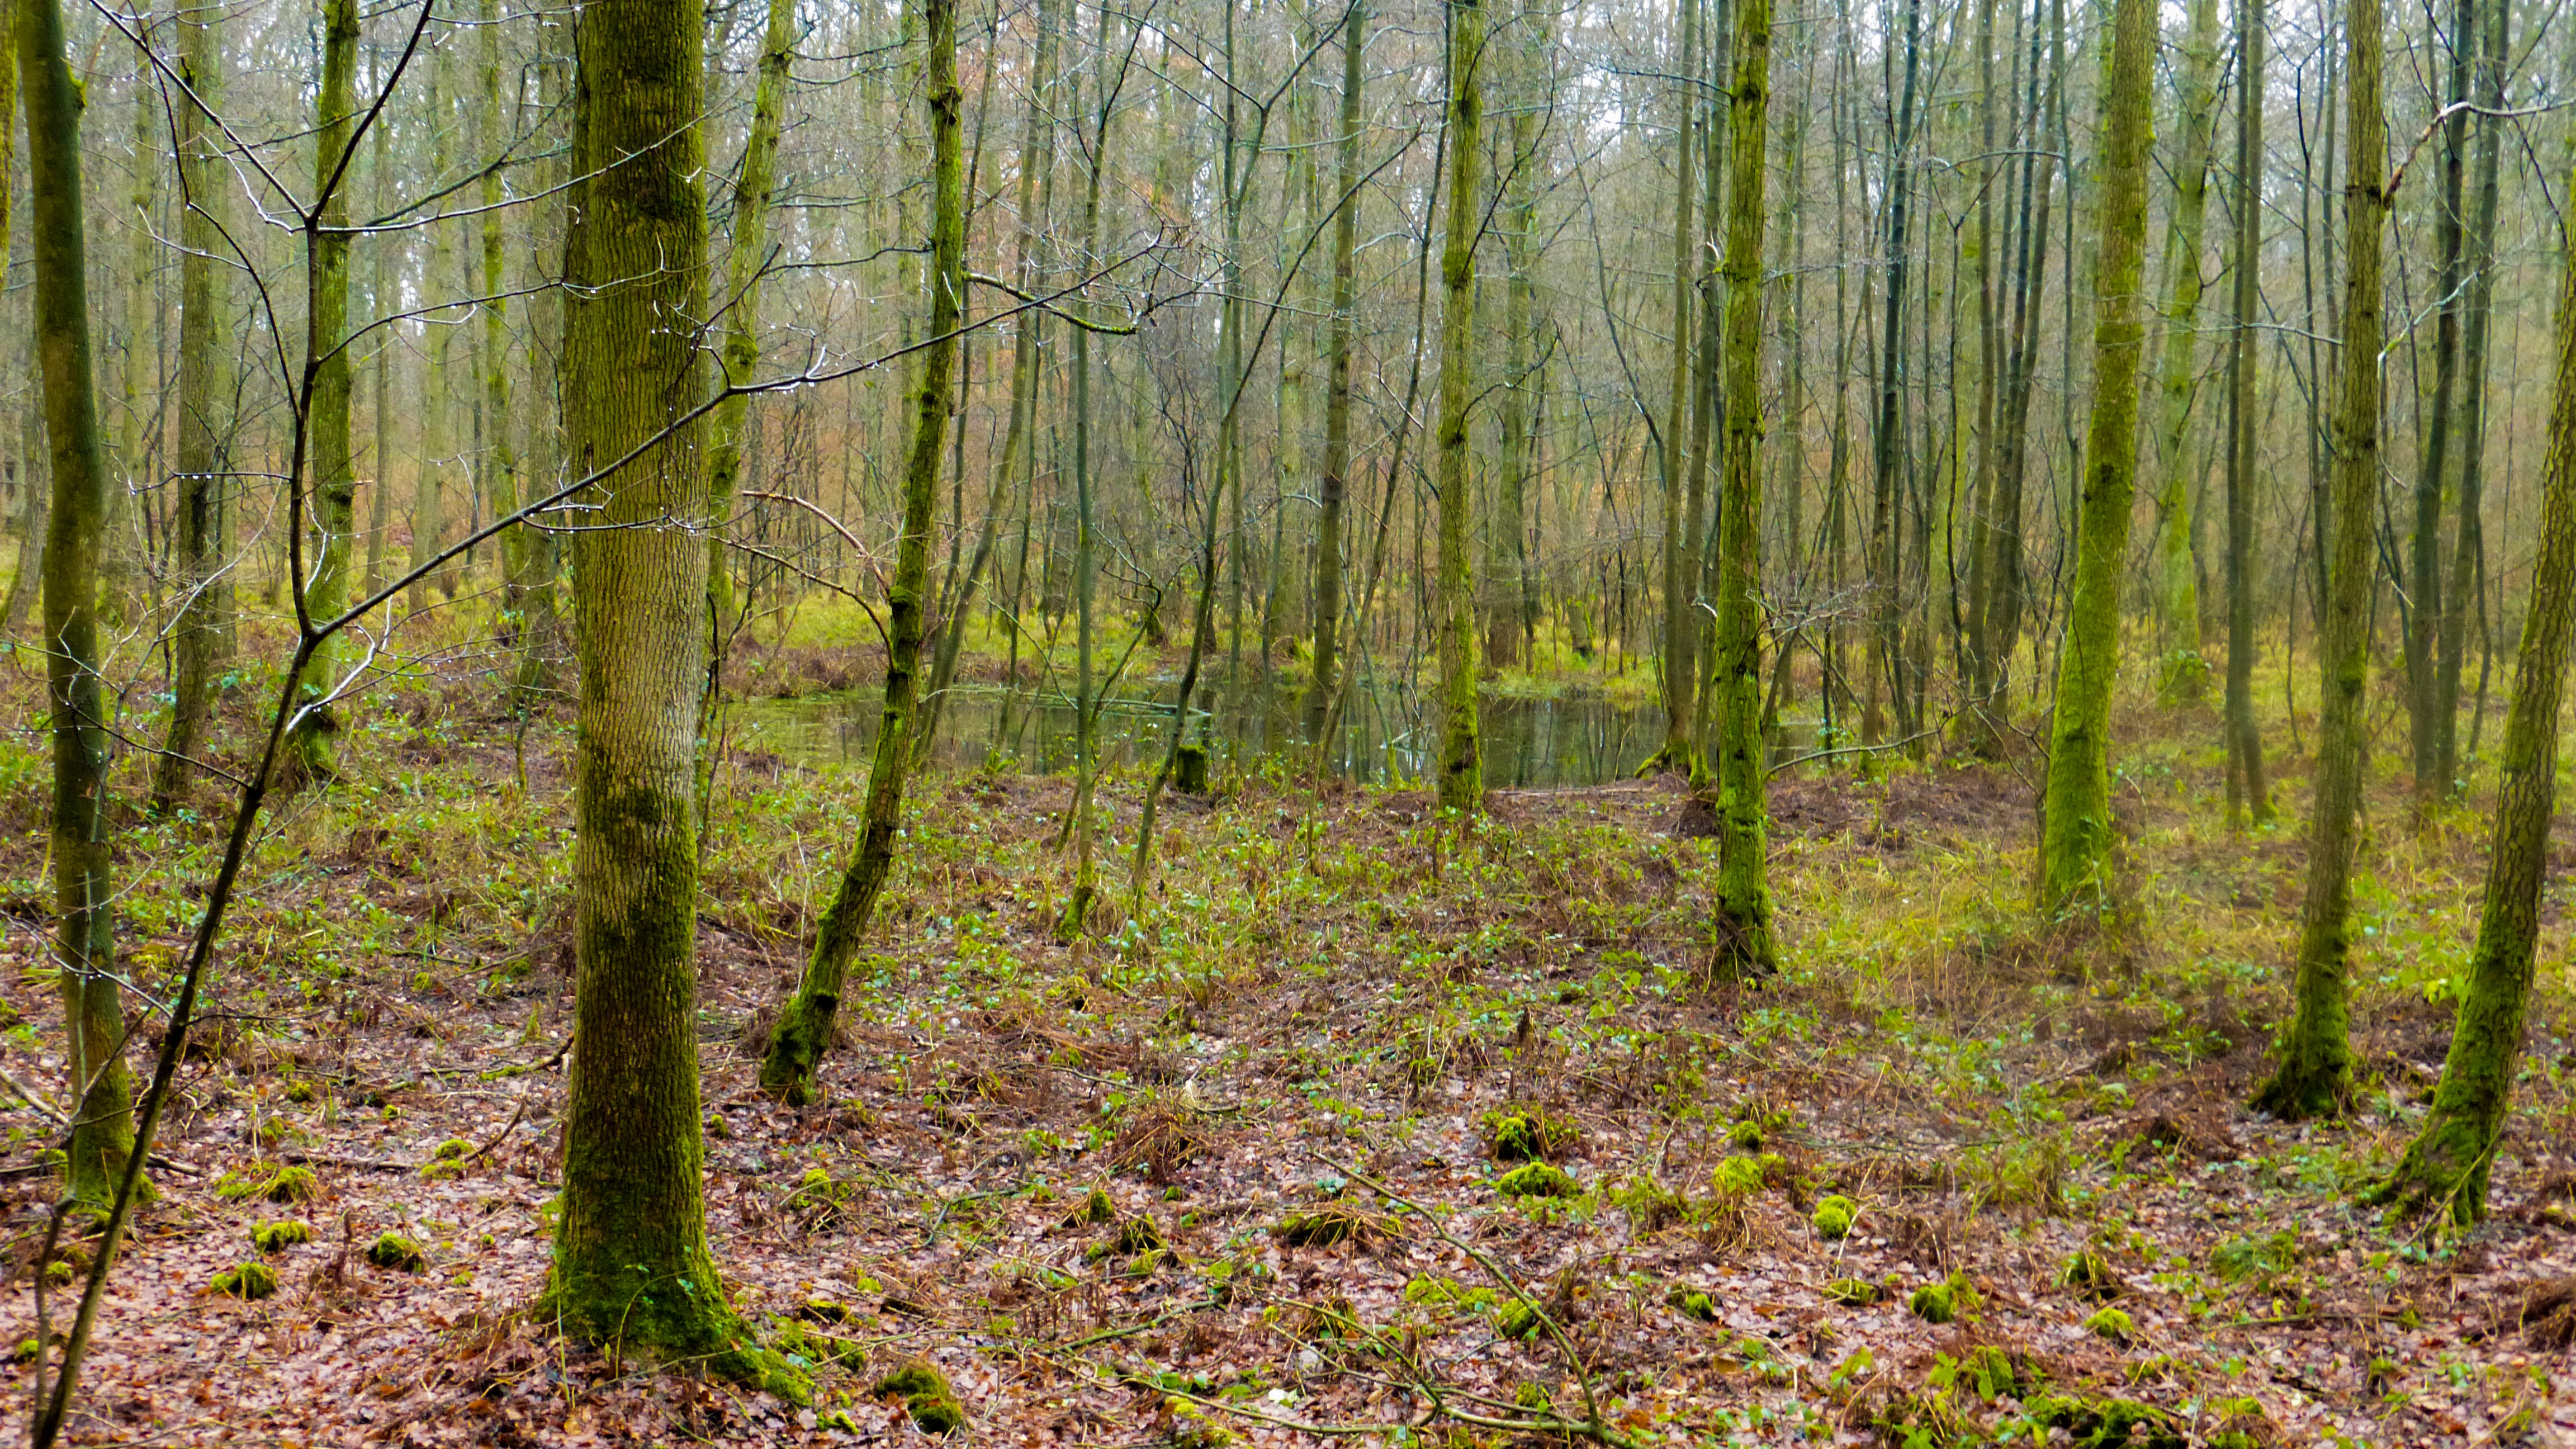
landscape, tree, water, nature, forest, wilderness, plant, trail, meadow, sunlight, leaf, pond, scenic, autumn, trees, deciduous, wetland, grove, woodland, habitat, mood, ecosystem, pools, biome, old growth forest, natural environment, geographical feature, woody plant, temperate broadleaf and mixed forest, temperate coniferous forest, land plant